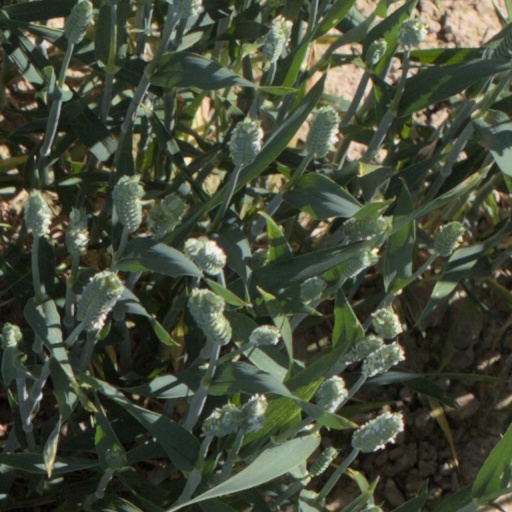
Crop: wheat